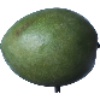
Label: mango